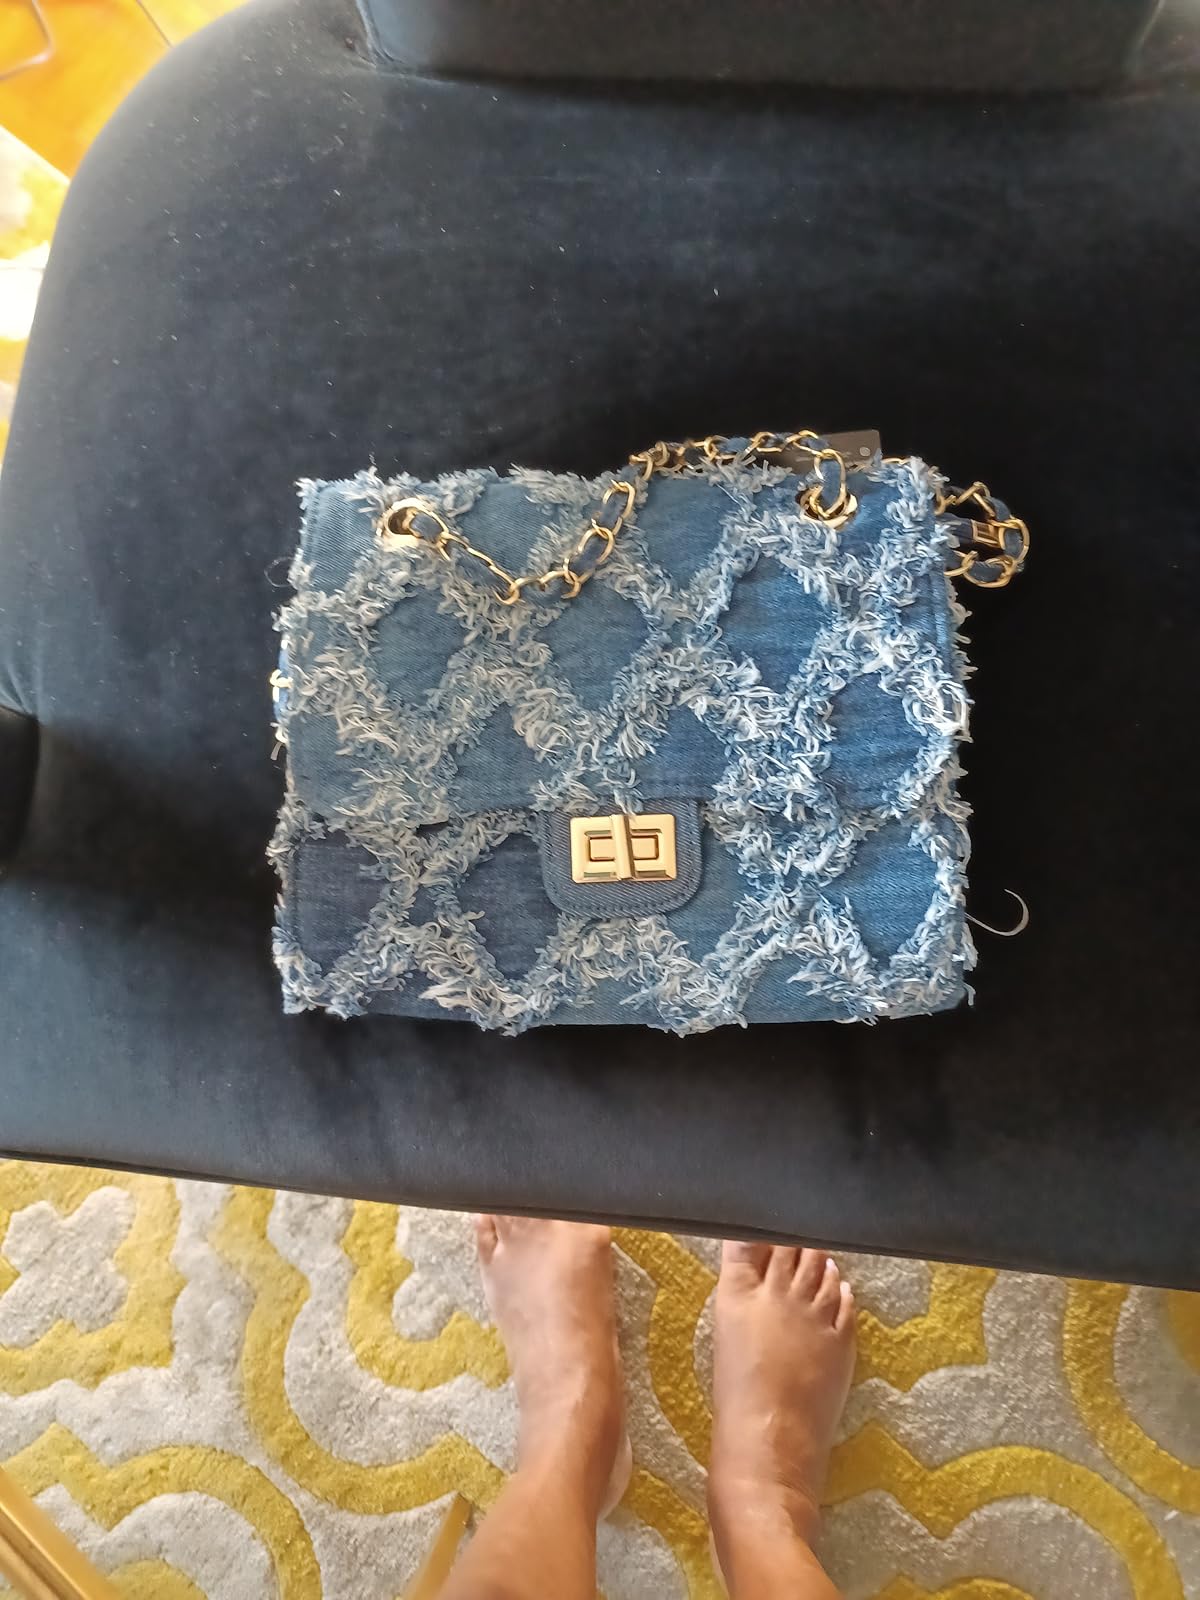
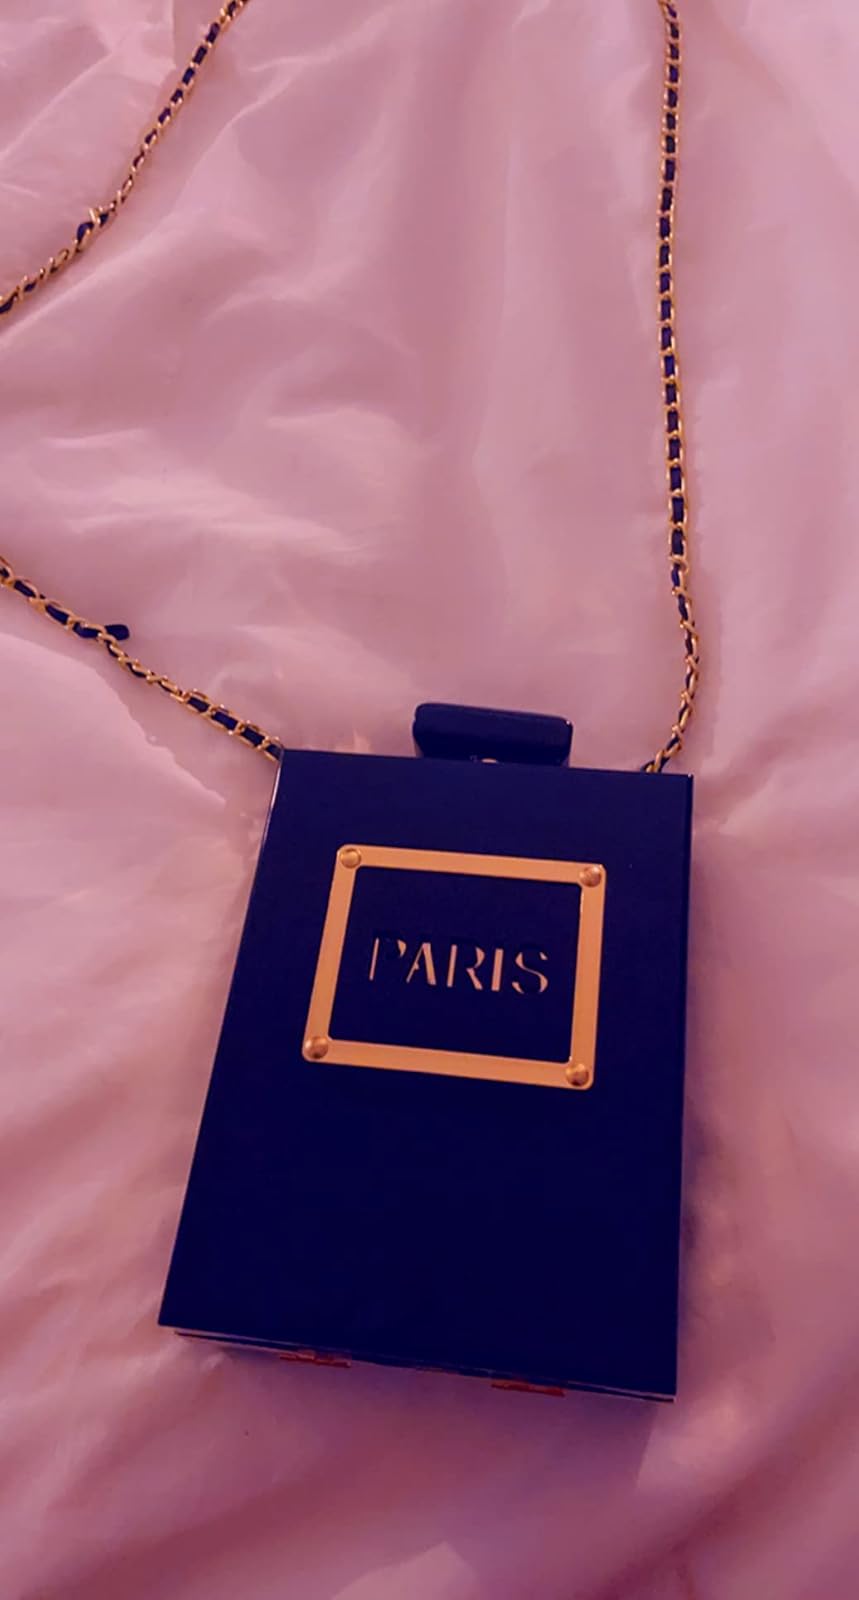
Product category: accessories_handbag
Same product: no